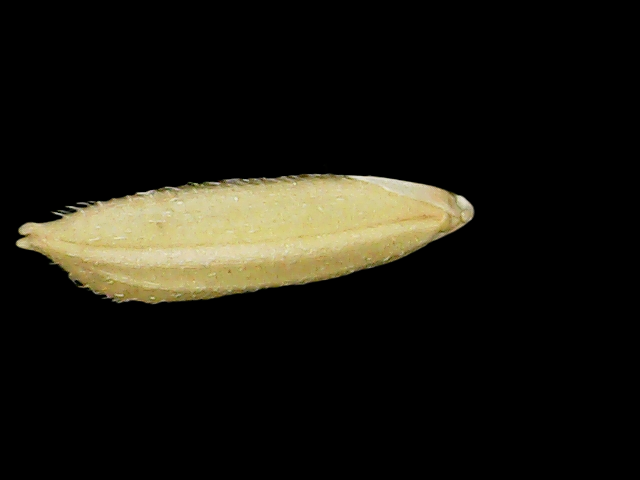
Rice variety: Binadhan11